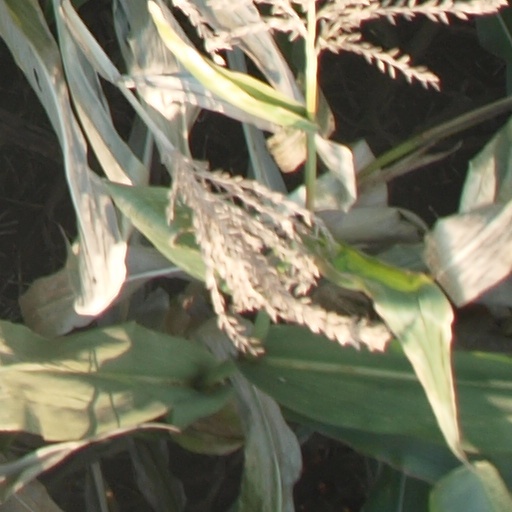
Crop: maize; corn